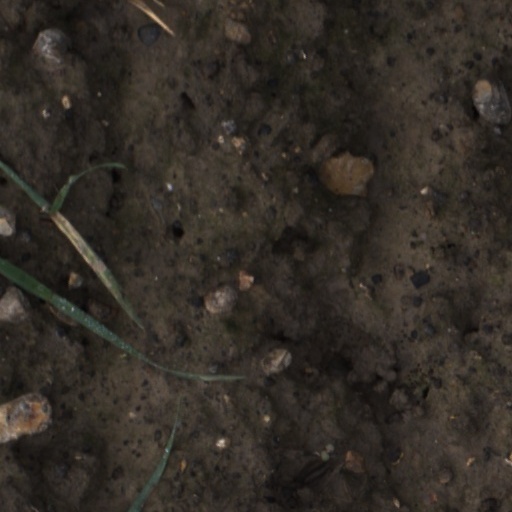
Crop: wheat